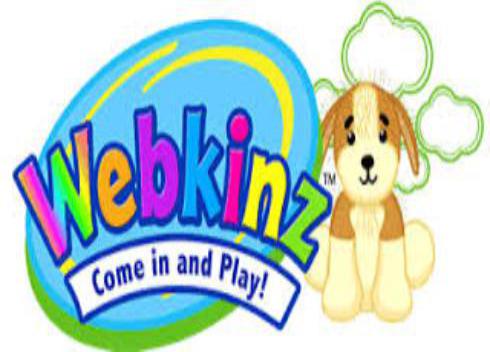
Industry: Leisure